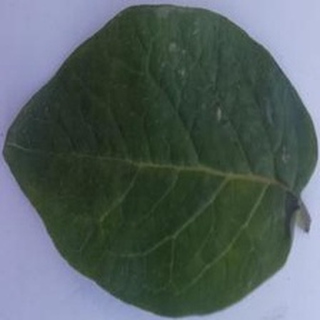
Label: healthy_potato